Berthierite

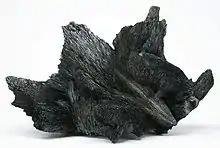

Berthierite is a mineral, a sulfide of iron and antimony with formula FeSbS. It is steel grey in colour with a metallic lustre which can be covered by an iridescent tarnish. Because of its appearance it is often mistaken for stibnite.